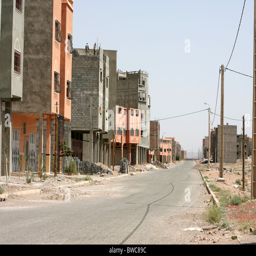
a half built town on the outskirts